James De Wolf Perry

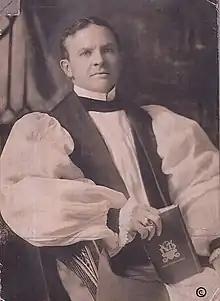
Bishop Perry as a young man

James DeWolf Perry (October 3, 1871 – March 20, 1947) was an American Episcopal clergyman and prelate. He was the 7th Bishop of Rhode Island (1911–1946) and the 18th Presiding Bishop of the Episcopal Church (1930–1937).